Lickey Incline

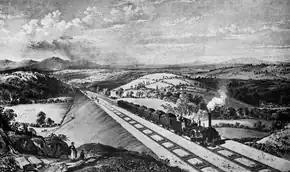
The Lickey Incline about 1845

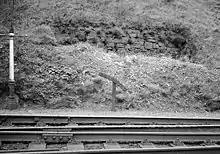
1 in 37 Gradient post shows drivers the summit of Lickey Bank

A survey by Isambard Kingdom Brunel in 1832 for a line between Birmingham and Gloucester followed a longer route well to the east with a maximum 1 in 300 gradient avoiding population centres; the plan lapsed with the cost being deemed too high. In 1836 William Moorsom was engaged on a "no success - no fee" to survey a suitable route; with his choice being the shortest and least costly path by avoiding high land cost population centres of Worcester, Droitwich, and Tewkesbury but with the disadvantage of needing to mount the steep Lickey Incline. The independent engineer Joseph Locke was requested to review Moorsom's work; Locke responding that the Lickey Incline would be no more dangerous than a turnpike road on an incline and he saw no reason for an alternative route. Brunel and George Stephenson declared it would be impractical for locomotives to work such a steep incline, however Moorsom was aware of claims of climbing prowess of American Norris engines and ordered such engines against their advice.